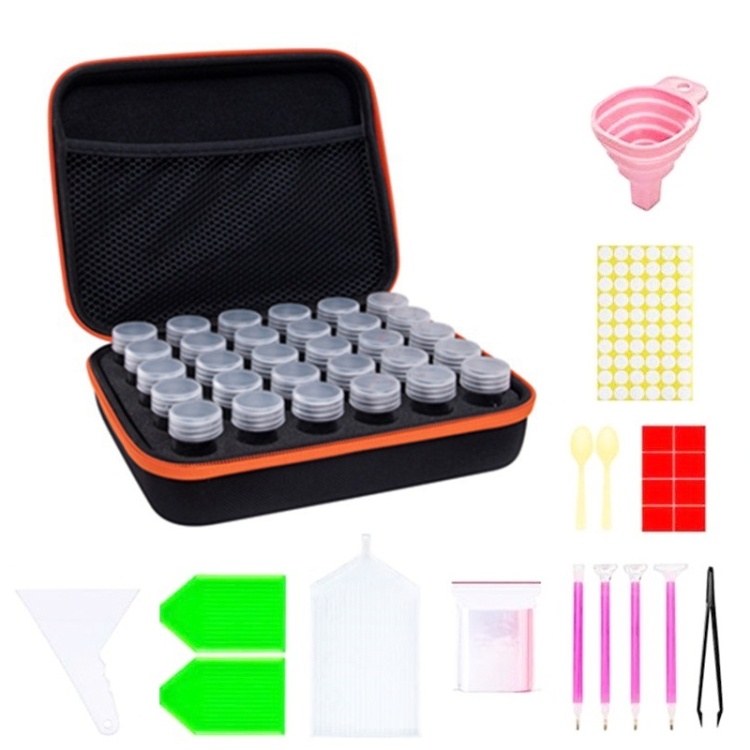
Multifunctional Portable Diamond Painting Tool Set Storage Bag, Style: 30 Grid (Orange)
1. The inner lining is made of high-density sponge, which can effectively stabilize the accessories, and the accessories are not easy to fall out, and can be easily taken and placed 2. The mesh bag design can separate the needle and thread 3. Use strong and durable zipper, smooth and easy to pull 4. The hand is reinforced with screws, durable and wear-resistant, easy to carry 5. Material: 600D Oxford cloth 6. Scope of application: diamond painting, nail drill, nutritional medicine, etc. 7. Bottle size: 2.5 x 4.6cm 8. Size: 30 cells: about 22 x 17.5 x 7cm, 60 cells: about 32 x 22.5 x 7cm, 120 cells: about 32 x 22.5 x 9cm 9. Weight: 30 grids: 500g, 60 grids: 950g, 120 grids: 1200g Included accessories: 30 slots: 30 x bottle+ 1x bag+8 x ink pad+10 x pouch+4 x point diamond pen+1 x tweezers+2 x small point drill+1 x big point drill+1 x correction knife+1 x funnel + 1 x sticker 60 grids: 60 x bottle+ 1x bag+8 x ink pad+10 x pouch+4 x point diamond pen+1 x tweezers+2 x small point drill+1 x big point drill+1 x correction knife+1 x funnel + 1 x sticker 120 grids: 120 x bottle+ 1x bag+8 x ink pad+10 x pouch+4 x point diamond pen+1 x tweezers+2 x small point drill plate+1 x big point drill plate+1 x correction knife+1 x funnel + 1 x sticker
Brand: O2I24
Category: Arts & Entertainment > Hobbies & Creative Arts > Arts & Crafts > Craft Organization > Needle, Pin & Hook Organizers > Needle Cases